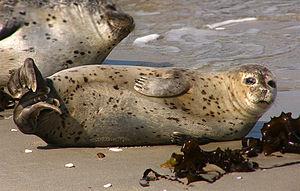
Phoque commun Magyar: Borjúfóka Íslenska: Landselur Italiano: Phoca vitulina 日本語: ゼニガタアザラシ Lietuvių: Paprastasis ruonis
La réserve aquatique de l'Estuaire-de-la-Rivière-Bonaventure est une réserve aquatique du Québec, au Canada, située à proximité de la ville de Bonaventure dans la péninsule gaspésienne. Cette aire protégée de 218,73 ha a pour mission de préserver l'estuaire de la rivière Bonaventure, l'un des dix barachois estuariens au Québec. On trouve sur les îles de l'estuaire plusieurs espèces rares au Québec dont la gentiane de Macoun, l'aster d'Anticosti et la muhlenbergie de Richardson ainsi que vingt-sept autres espèces végétales rares en Gaspésie.
La réserve naturelle nationale du domaine de Beauguillot est une réserve naturelle nationale de la région Normandie. Classée en 1980, elle occupe 538 ha au cœur de la baie des Veys et protège un ensemble de milieux humides favorables à l'avifaune.
Le phoque commun, ou veau marin, est un mammifère carnivore, de la famille des phocidés. Son espérance de vie peut atteindre 25 ans, pour le mâle, et 35 ans, pour la femelle ; elle varie fortement selon les zones de vie et les sous-populations ou sous-espèces.